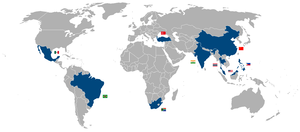
Il existe plusieurs typologies des pays du monde en fonction de leur place dans l'économie mondiale et la mondialisation.